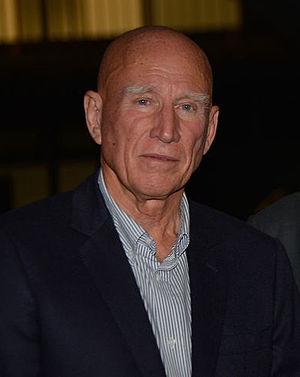
Sebastião Ribeiro Salgado est un photographe franco-brésilien humaniste travaillant principalement en argentique noir et blanc. Il est basé à Paris.